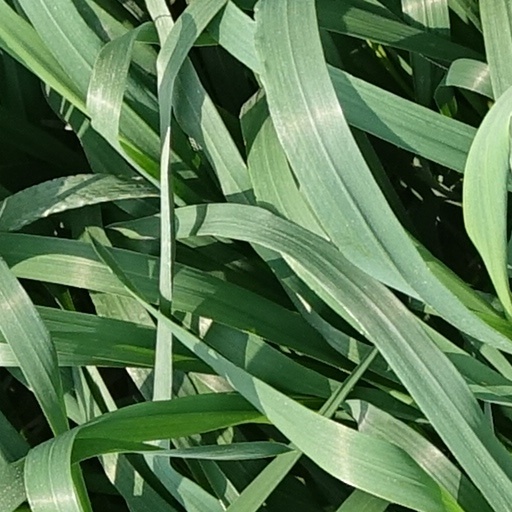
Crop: wheat